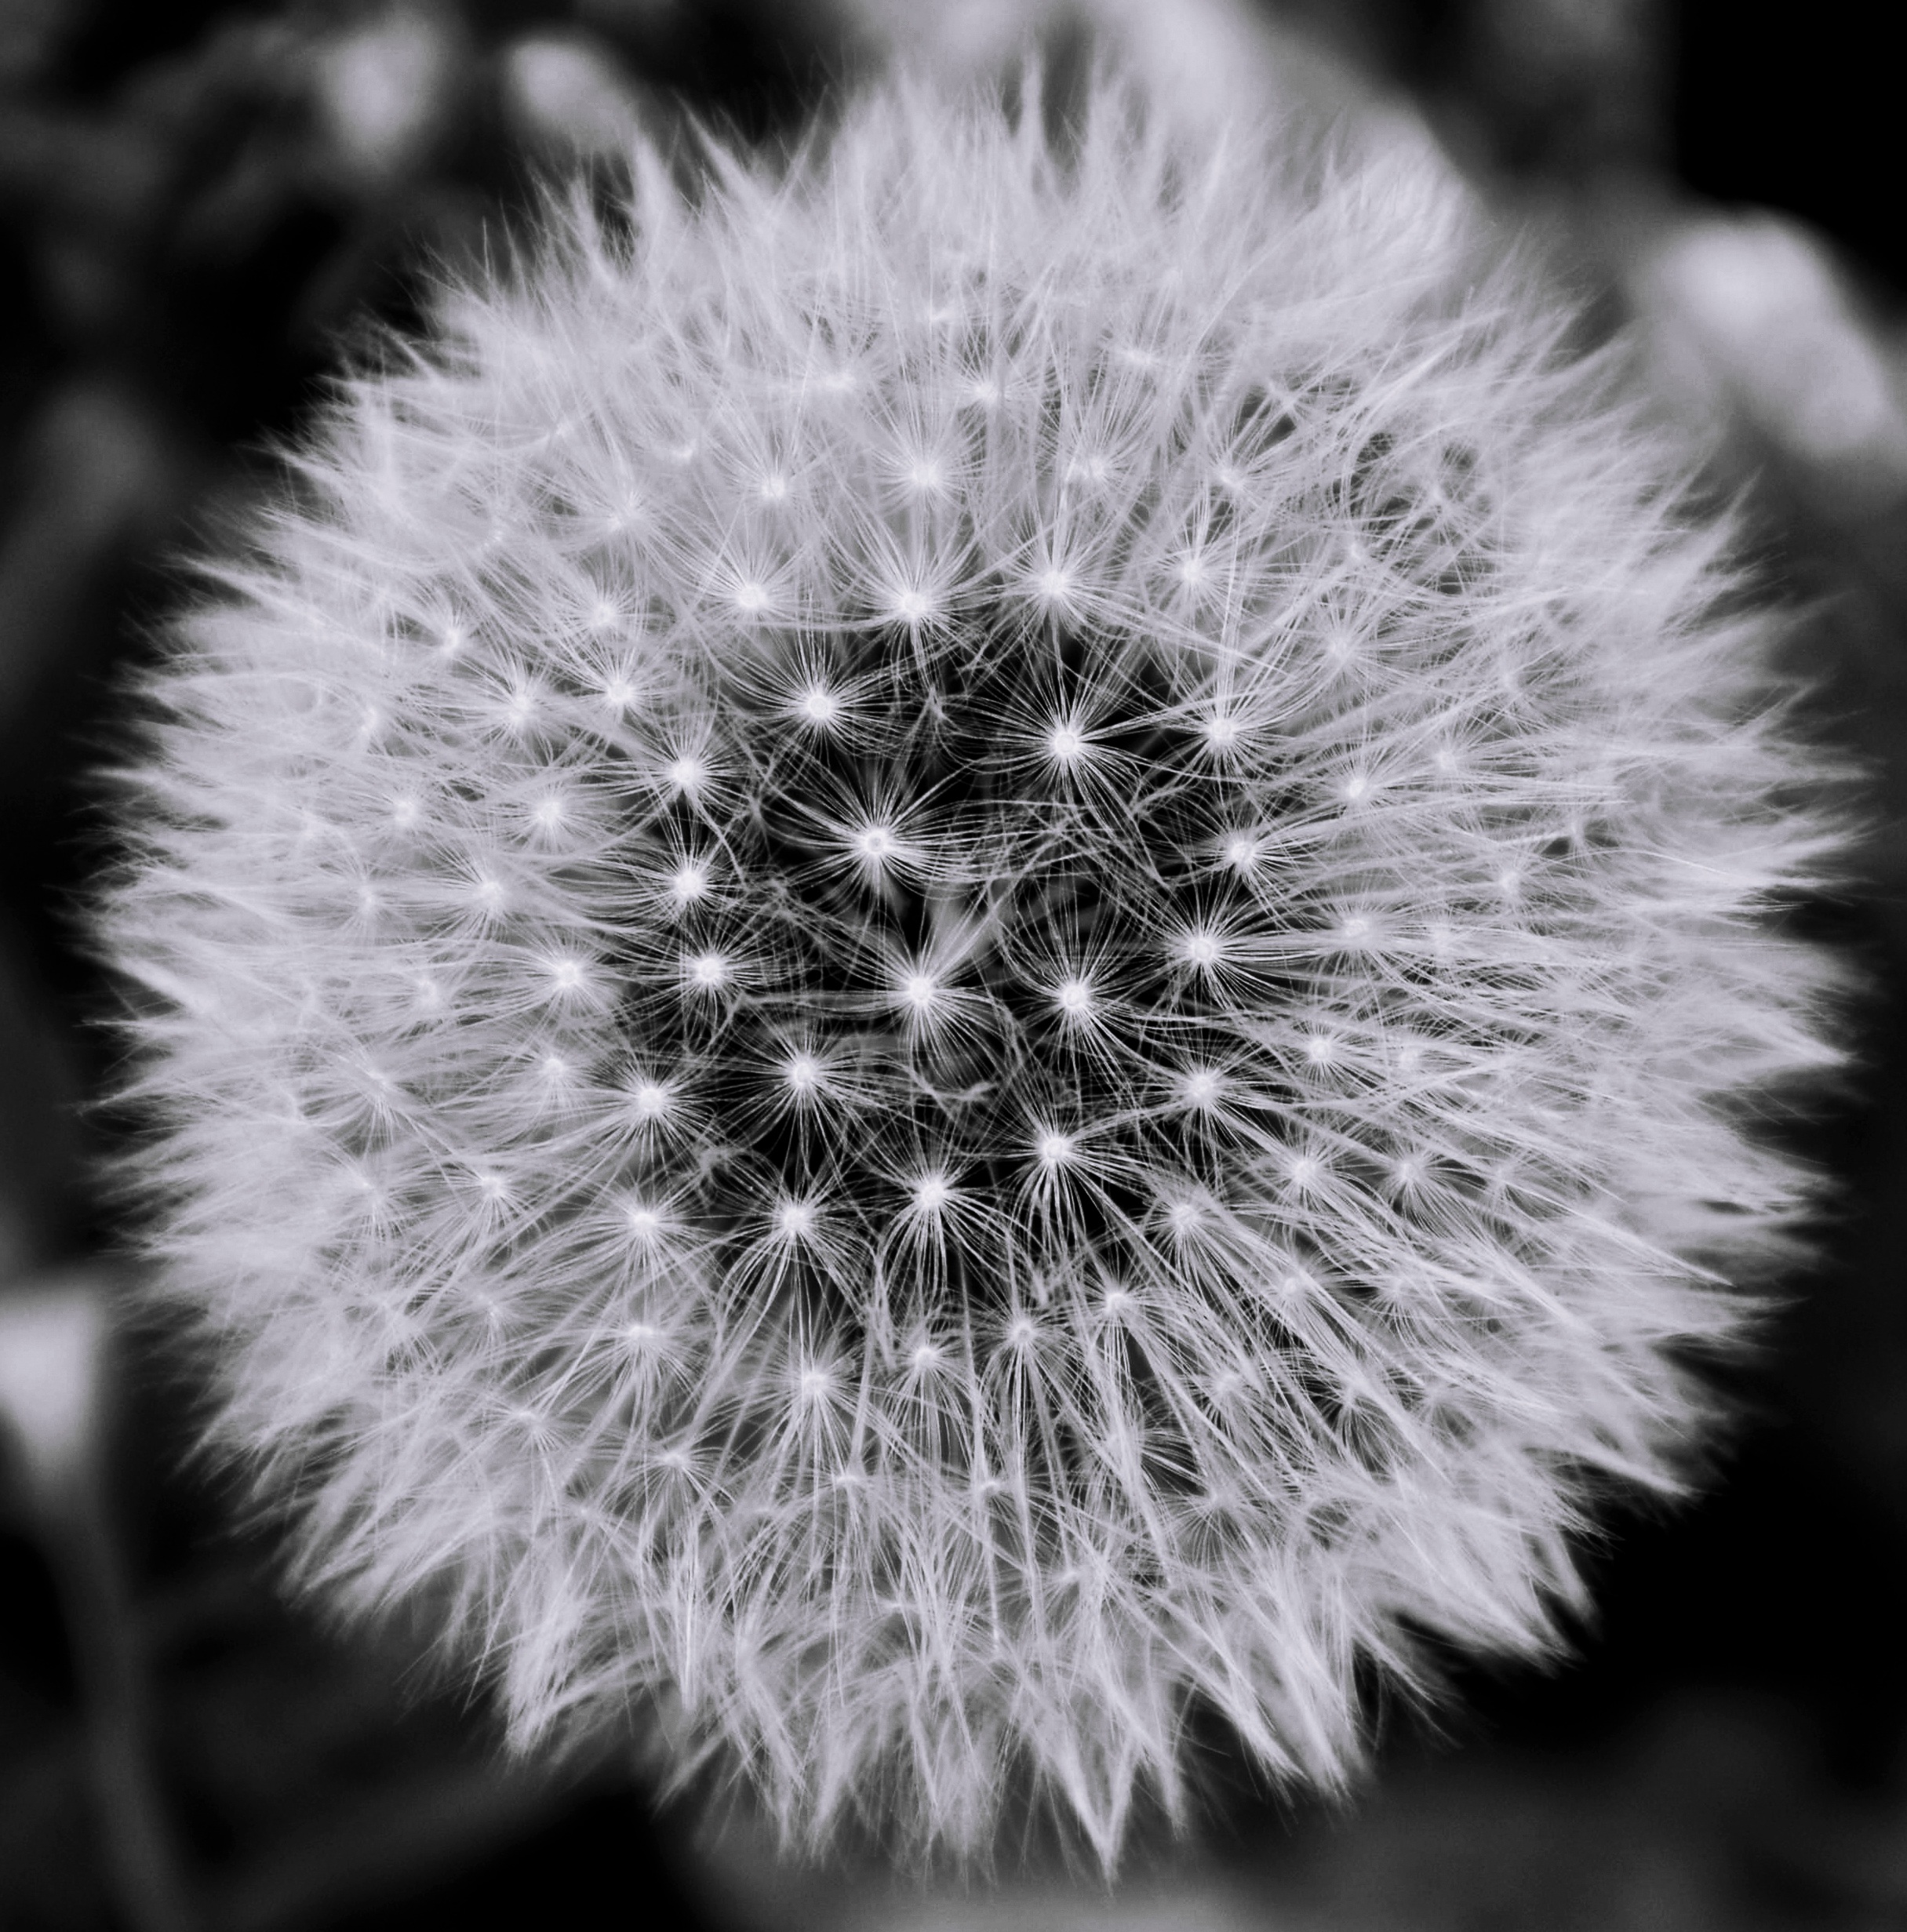
nature, black and white, plant, white, photography, dandelion, flower, petal, botany, black, monochrome, flora, close up, eye, macro photography, flowering plant, daisy family, monochrome photography, plant stem, land plant